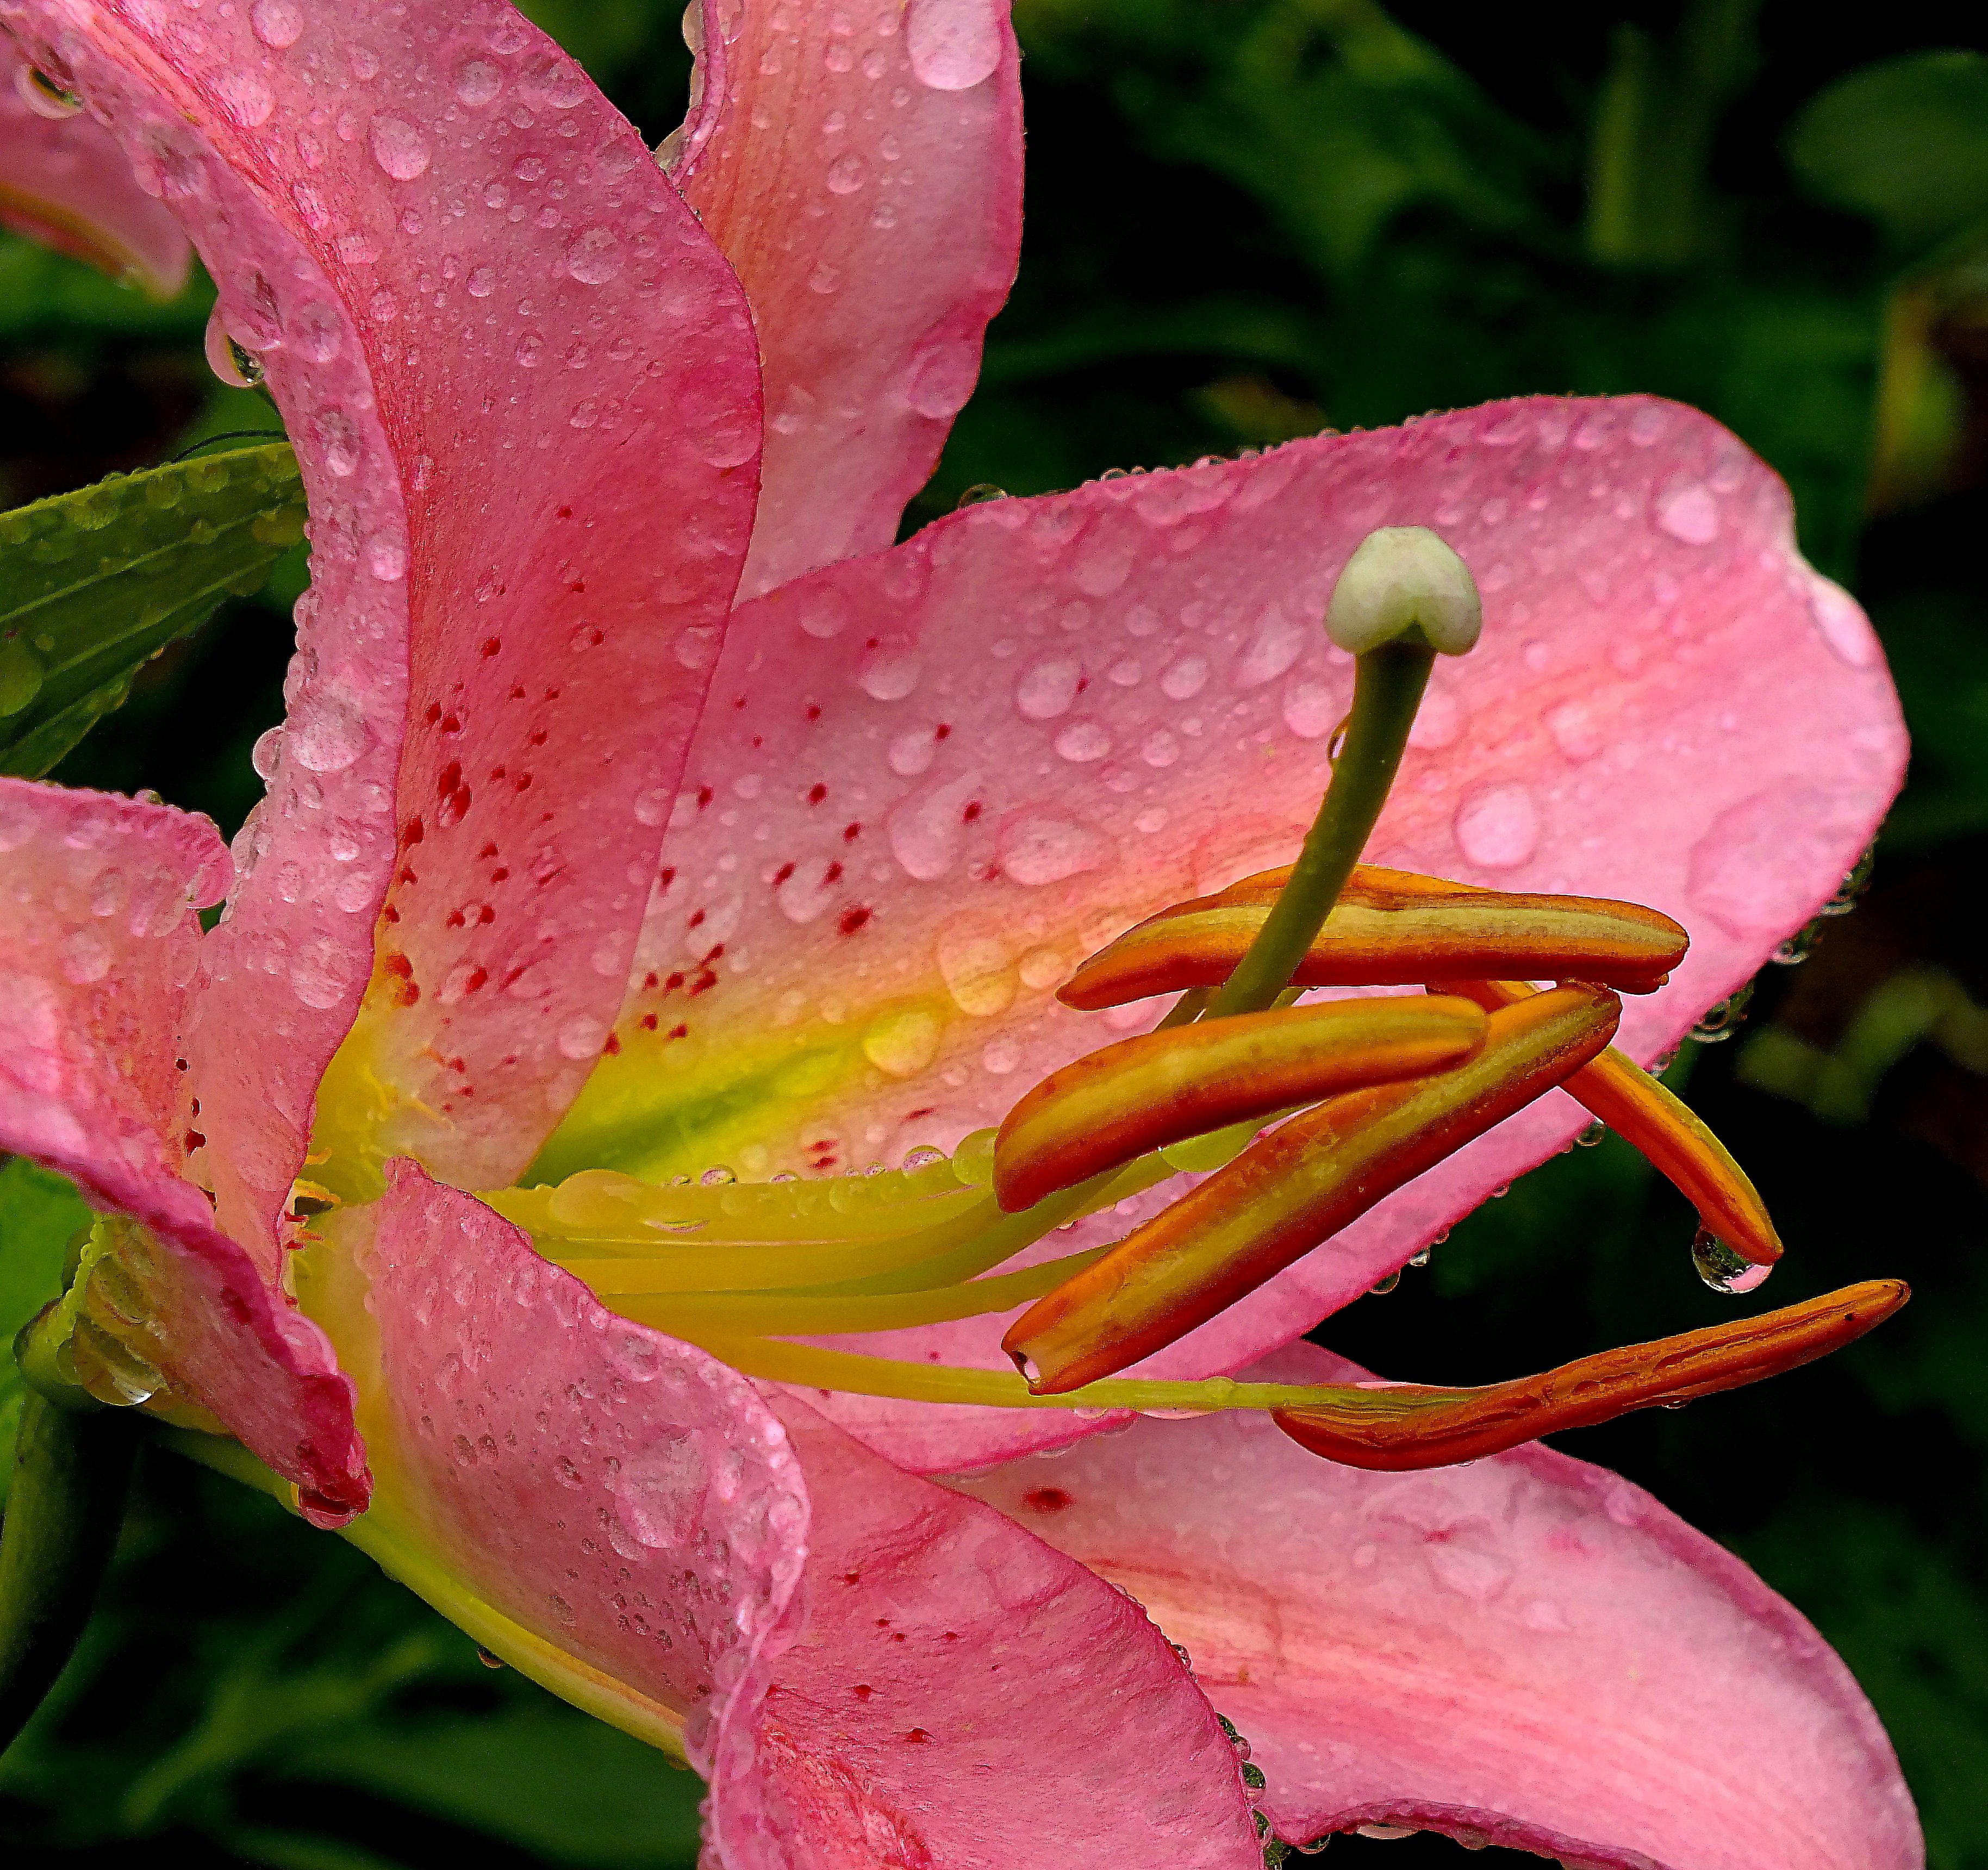
blossom, plant, leaf, flower, petal, macro, botany, pink, flora, shrub, flores, lily, ggl1, macrofinepixhs20, macro photography, flowering plant, land plant, canna family